McDonnell Douglas DC-X

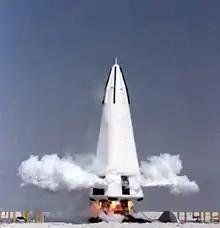
The Delta Clipper Advanced

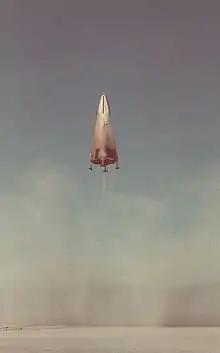
First flight

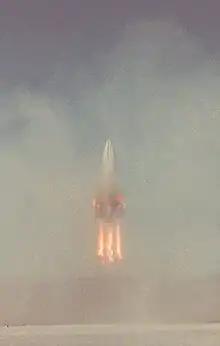
First landing. The yellow exhaust is due to the low throttle settings, which burns at lower temperatures and is generally "dirty" as a result.

Construction of the DC-X started in 1991 at McDonnell Douglas' Huntington Beach facility. The aeroshell was custom-constructed by Scaled Composites, but the majority of the spacecraft was built from commercial off-the-shelf parts, including the engines and flight control systems.